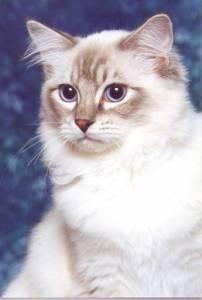
Breed: Ragdoll